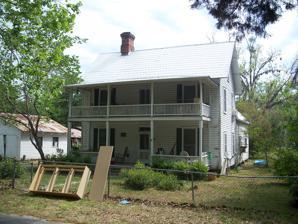
Building: George Randolph Frisbee Jr. House
Country: United States of America
Year built: 1890
Historic house in Florida, United States United States historic place George Randolph Frisbee Jr. House U.S. National Register of Historic Places Location Middleburg , Florida Coordinates 30°4′12″N 81°51′40″W / 30.07000°N 81.86111°W / 30.07000; -81.86111 Built 1890 Architectural style Frame Vernacular MPS Middleburg MPS NRHP reference No. 90000316 Added to NRHP March 9, 1990 The George Randolph Frisbee Jr. House is a historic house located at 2125 Palmetto Street in Middleburg , Florida . It is locally significant as an excellent example of late 19th century vernacular building trends and also as one of the few buildings dating from the early developmental period of the community. Description and history It is a two-story, Frame Vernacular building, with an L-shaped floor plan. It has a steeply-pitched, side gabled roof. The symmetrical main facade is dominated by a two-story, hip roofed porch with chamfered post supports and a balustrade. There is a rear gabled, one-story ell, and a two-story shed roofed addition on the rear elevation. It was added to the National Register of Historic Places on March 9, 1990. References